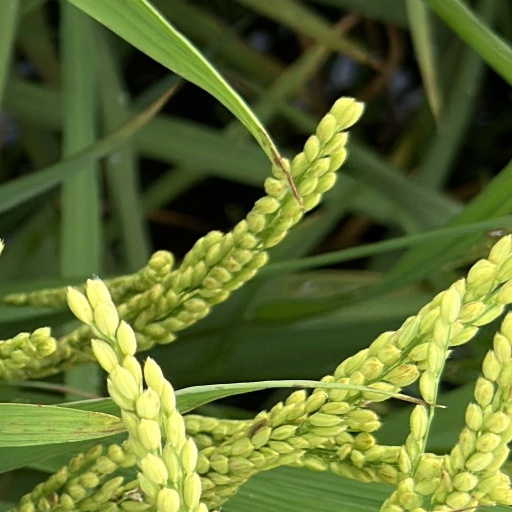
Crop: rice